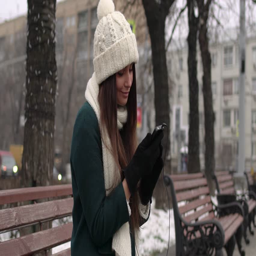
cute girl sitting on a bench with a mobile phone in winter